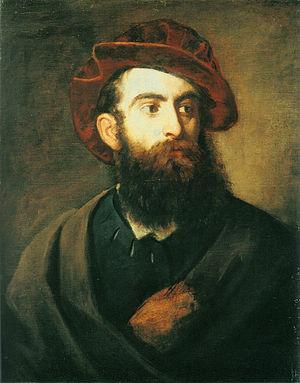
Hans Makart, né à Salzbourg le 28 mai 1840 et mort à Vienne 3 octobre 1884, est un peintre et décorateur austro-hongrois.